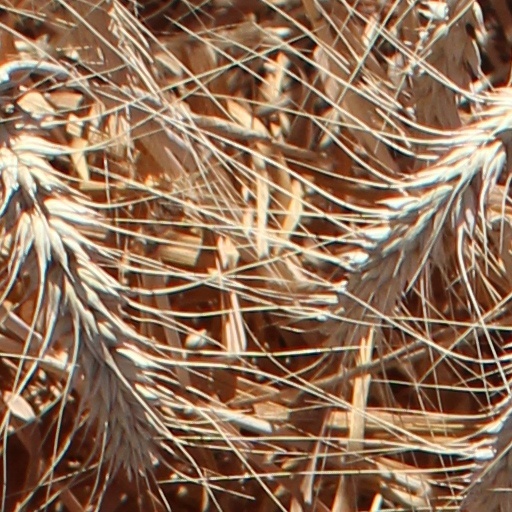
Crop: wheat